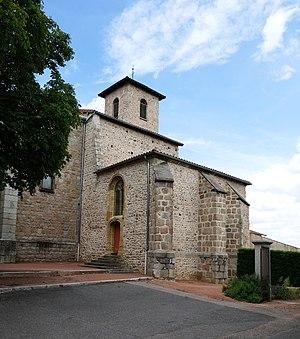
Pouilly-les-Nonains l'église
Pouilly-les-Nonains est une commune française située dans le département de la Loire en région Auvergne-Rhône-Alpes.